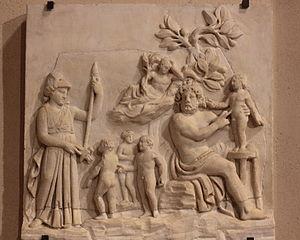
The creation of Man by Prometheus, musée du Louvre, MR 838